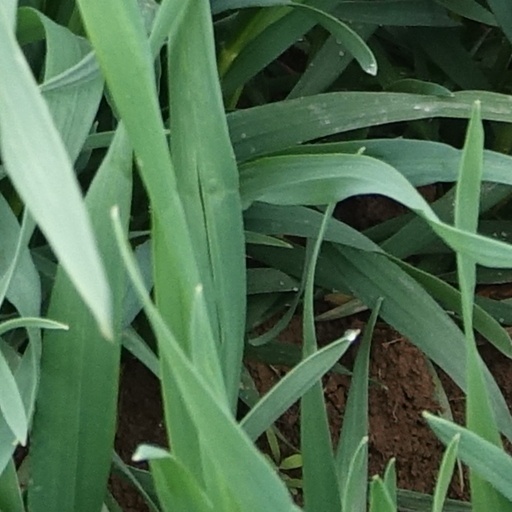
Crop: wheat